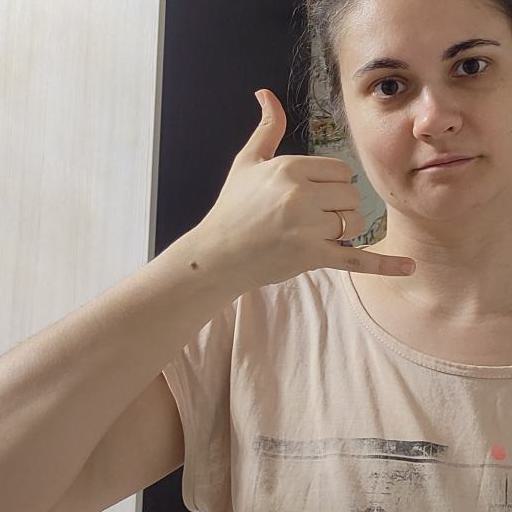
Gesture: call